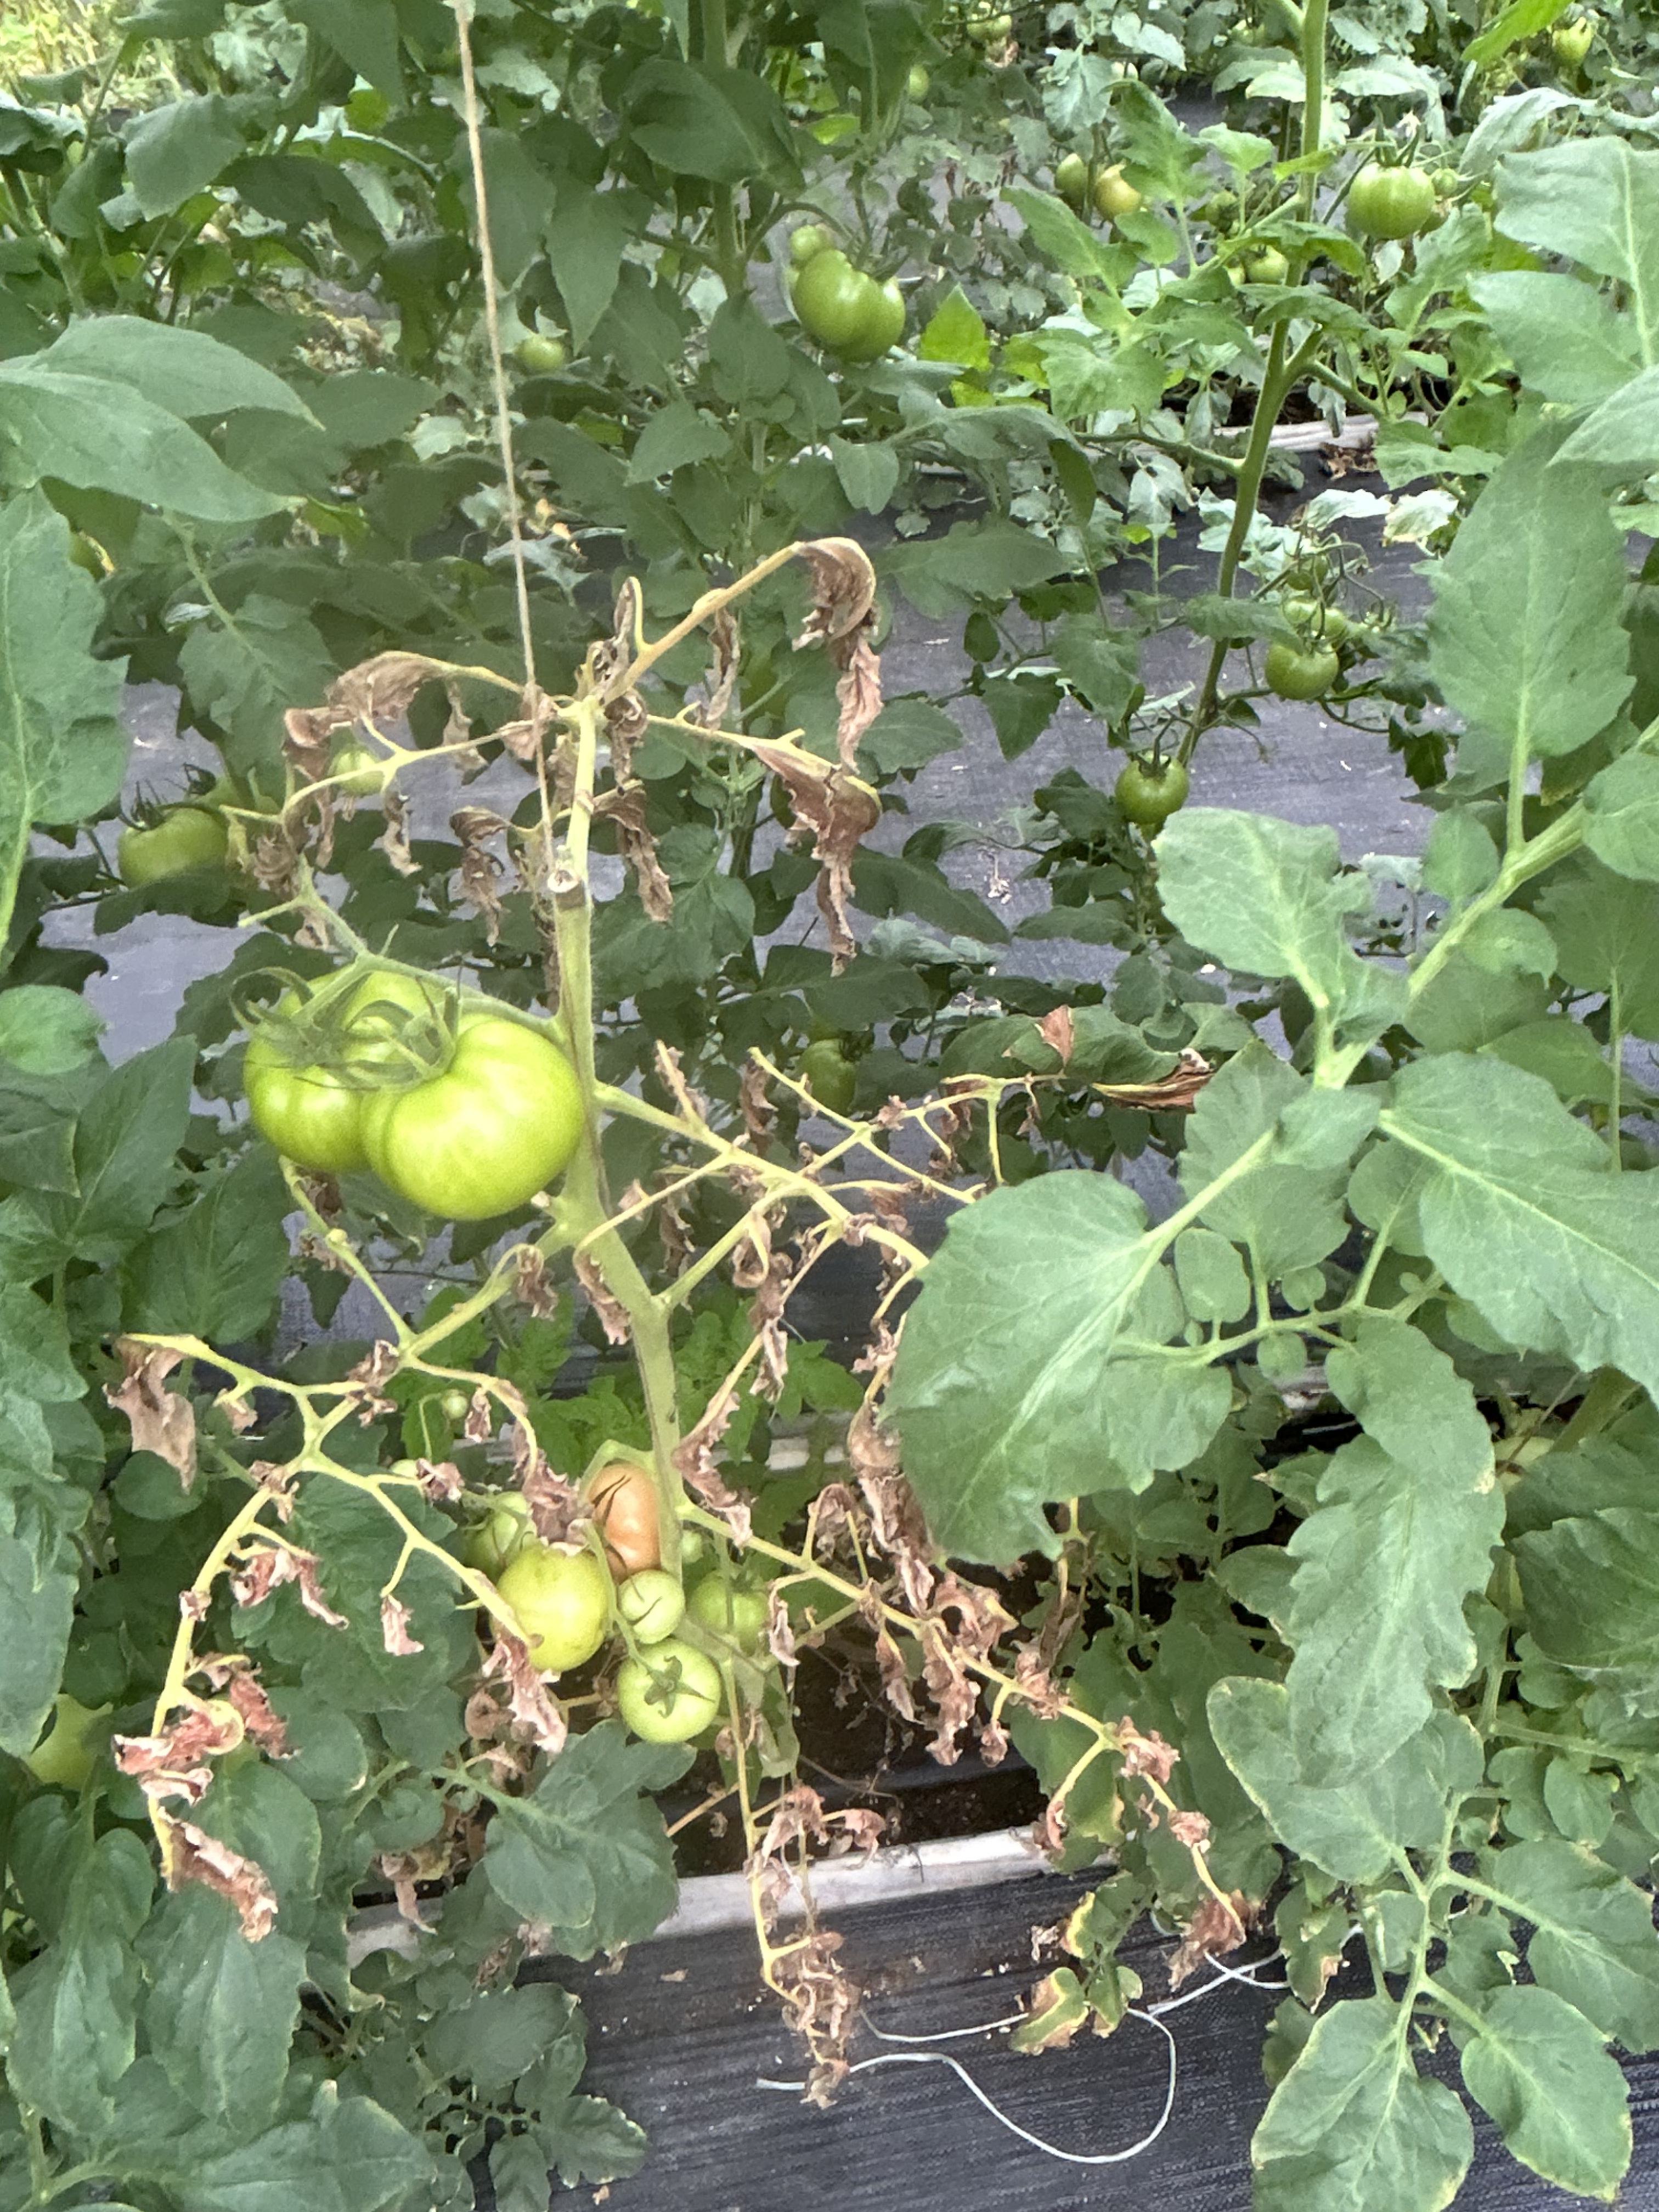
Disease: Wilt